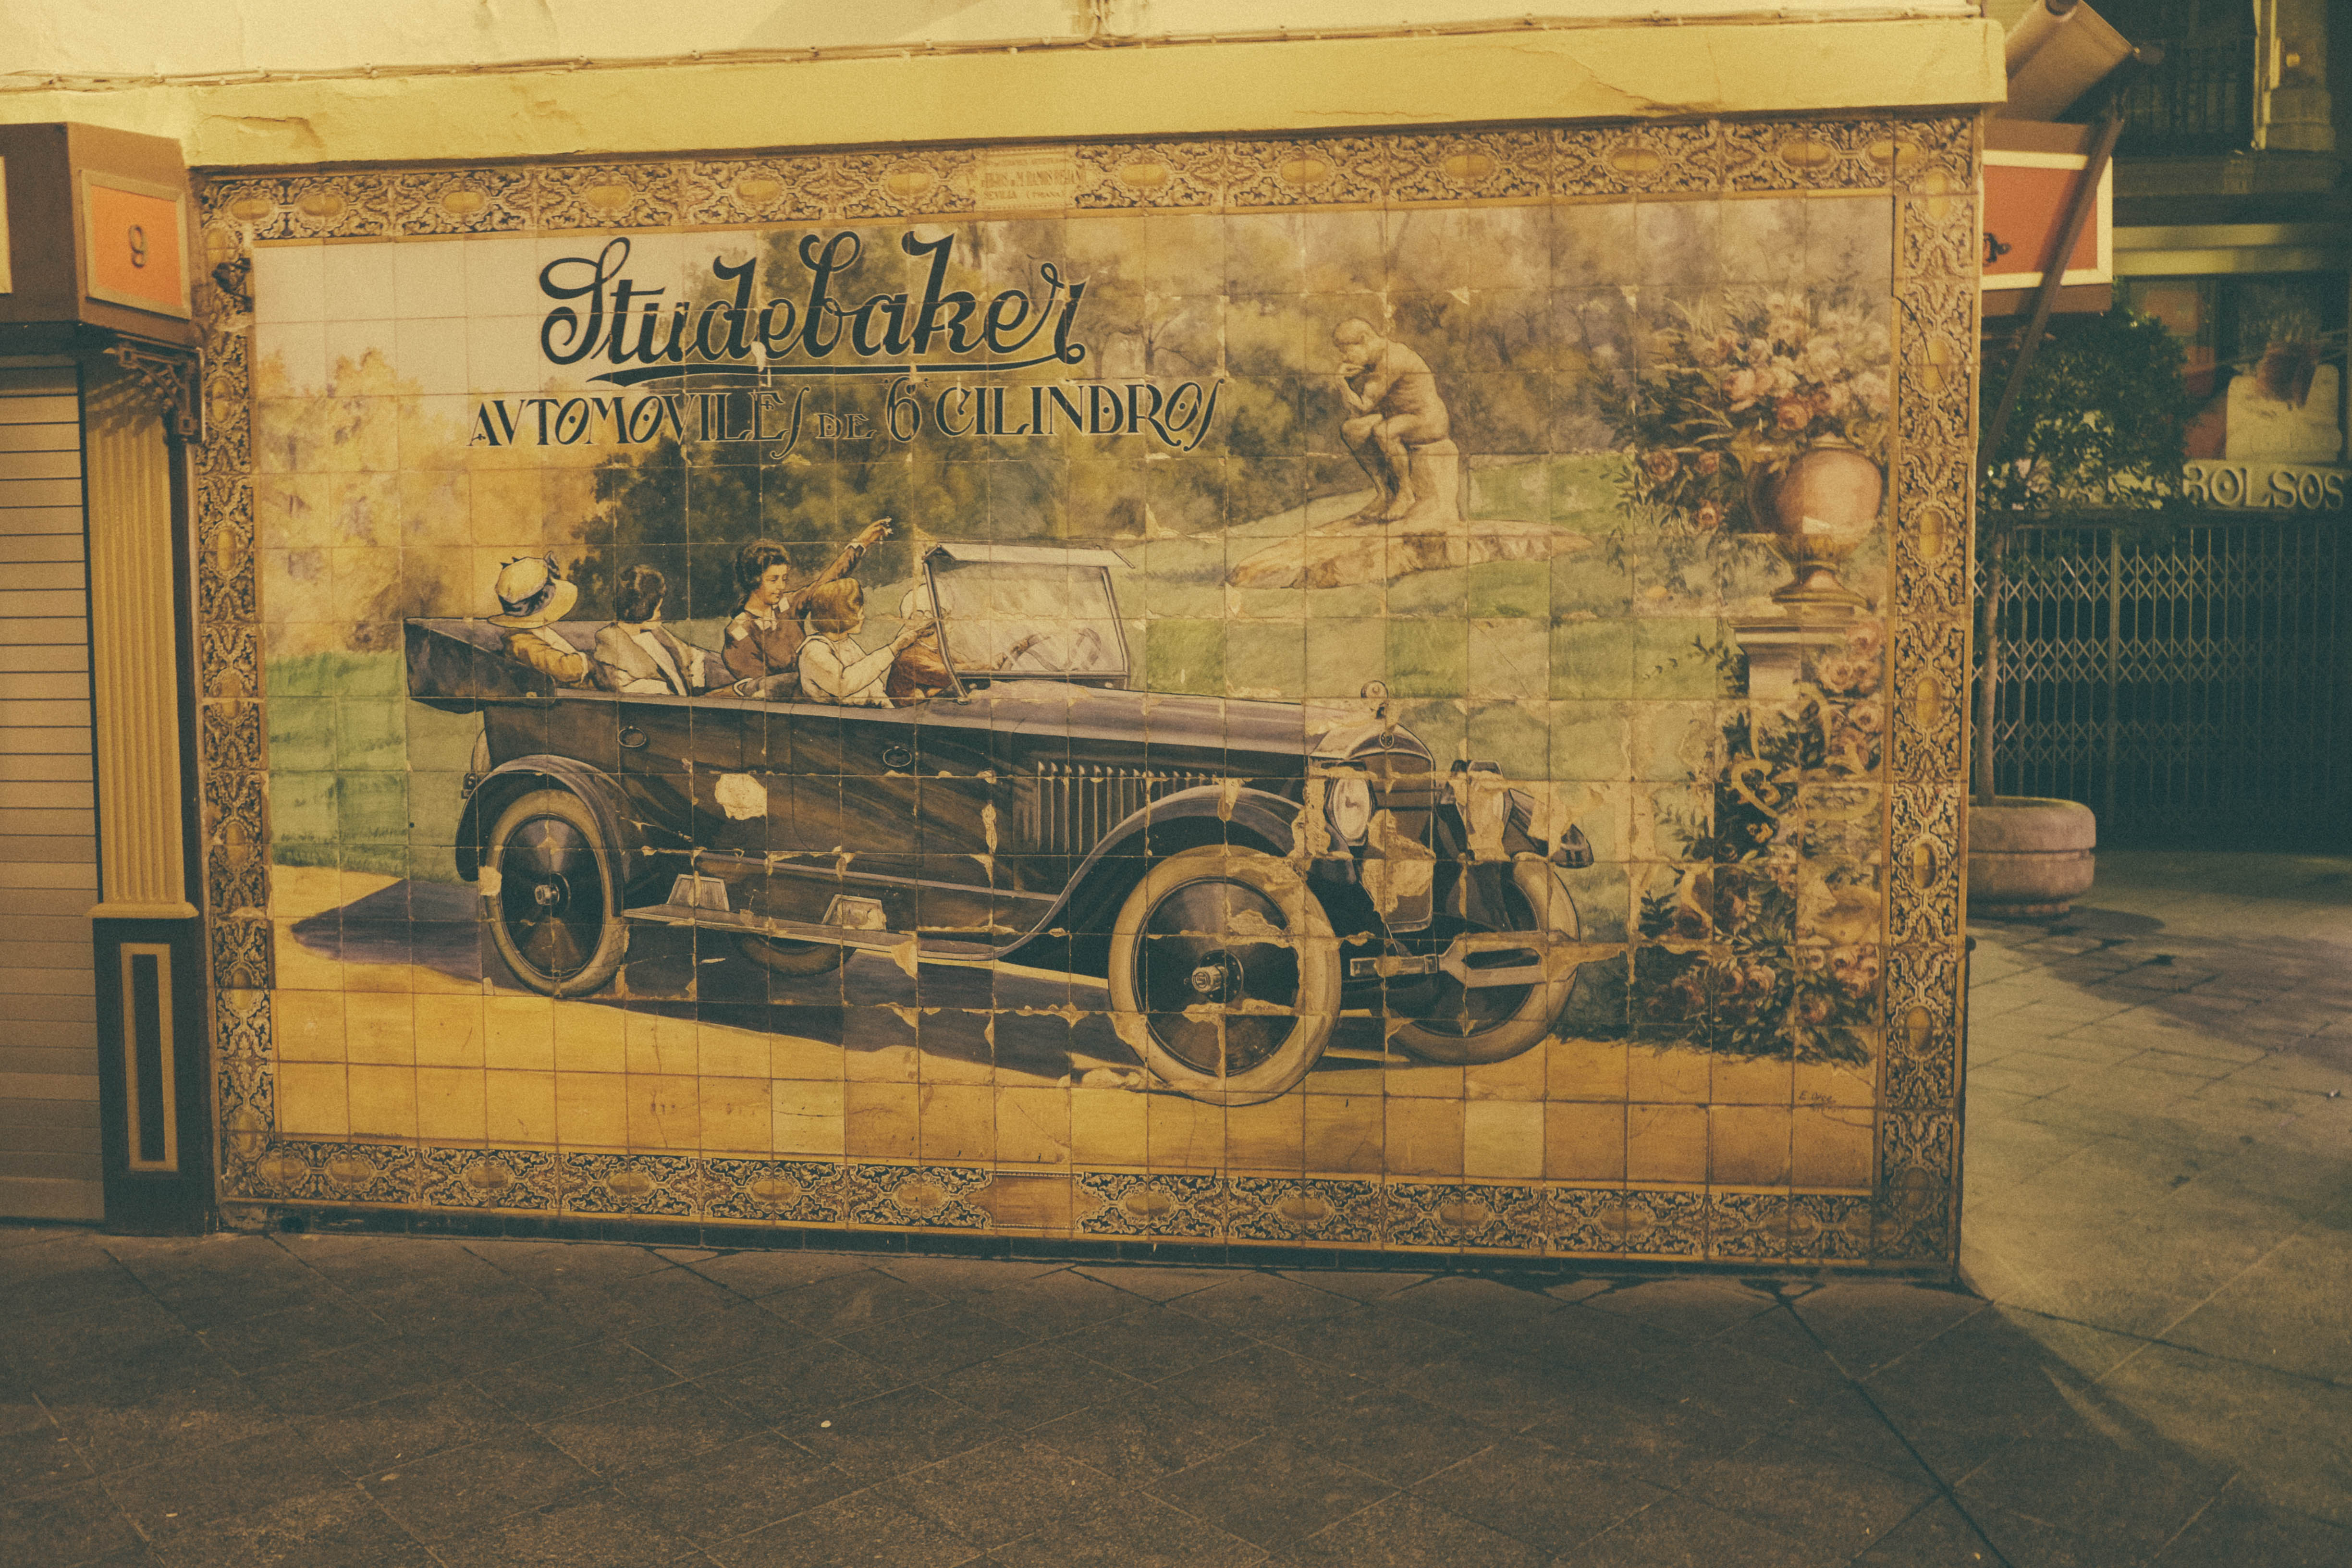
wood, wall, painting, art, mural, sevilla, andalusia, tourist attraction, ancient history